Freddie Gillespie

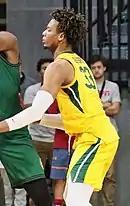
Gillespie playing for Baylor in 2019

Gillespie started his collegiate career at Division III Carleton College, choosing the school due to its academic pedigree. He played only 16 total minutes in his true freshman season despite being, in his words, “the most athletic, biggest guy in that whole conference." As a sophomore, Gillespie averaged 10.0 points, 8.3 rebounds and 2.6 blocks per game, shooting 53.2 percent from the field. He was named second-team All-Minnesota Intercollegiate Athletic Conference. Following the season, he decided to attempt to transfer to a Division I program. A friend of Gillespie's mother, former Minnesota player and assistant coach Al Nuness, was able to put him in contact with Baylor coach Scott Drew through his son, Jared Nuness, a member of the Baylor coaching staff.